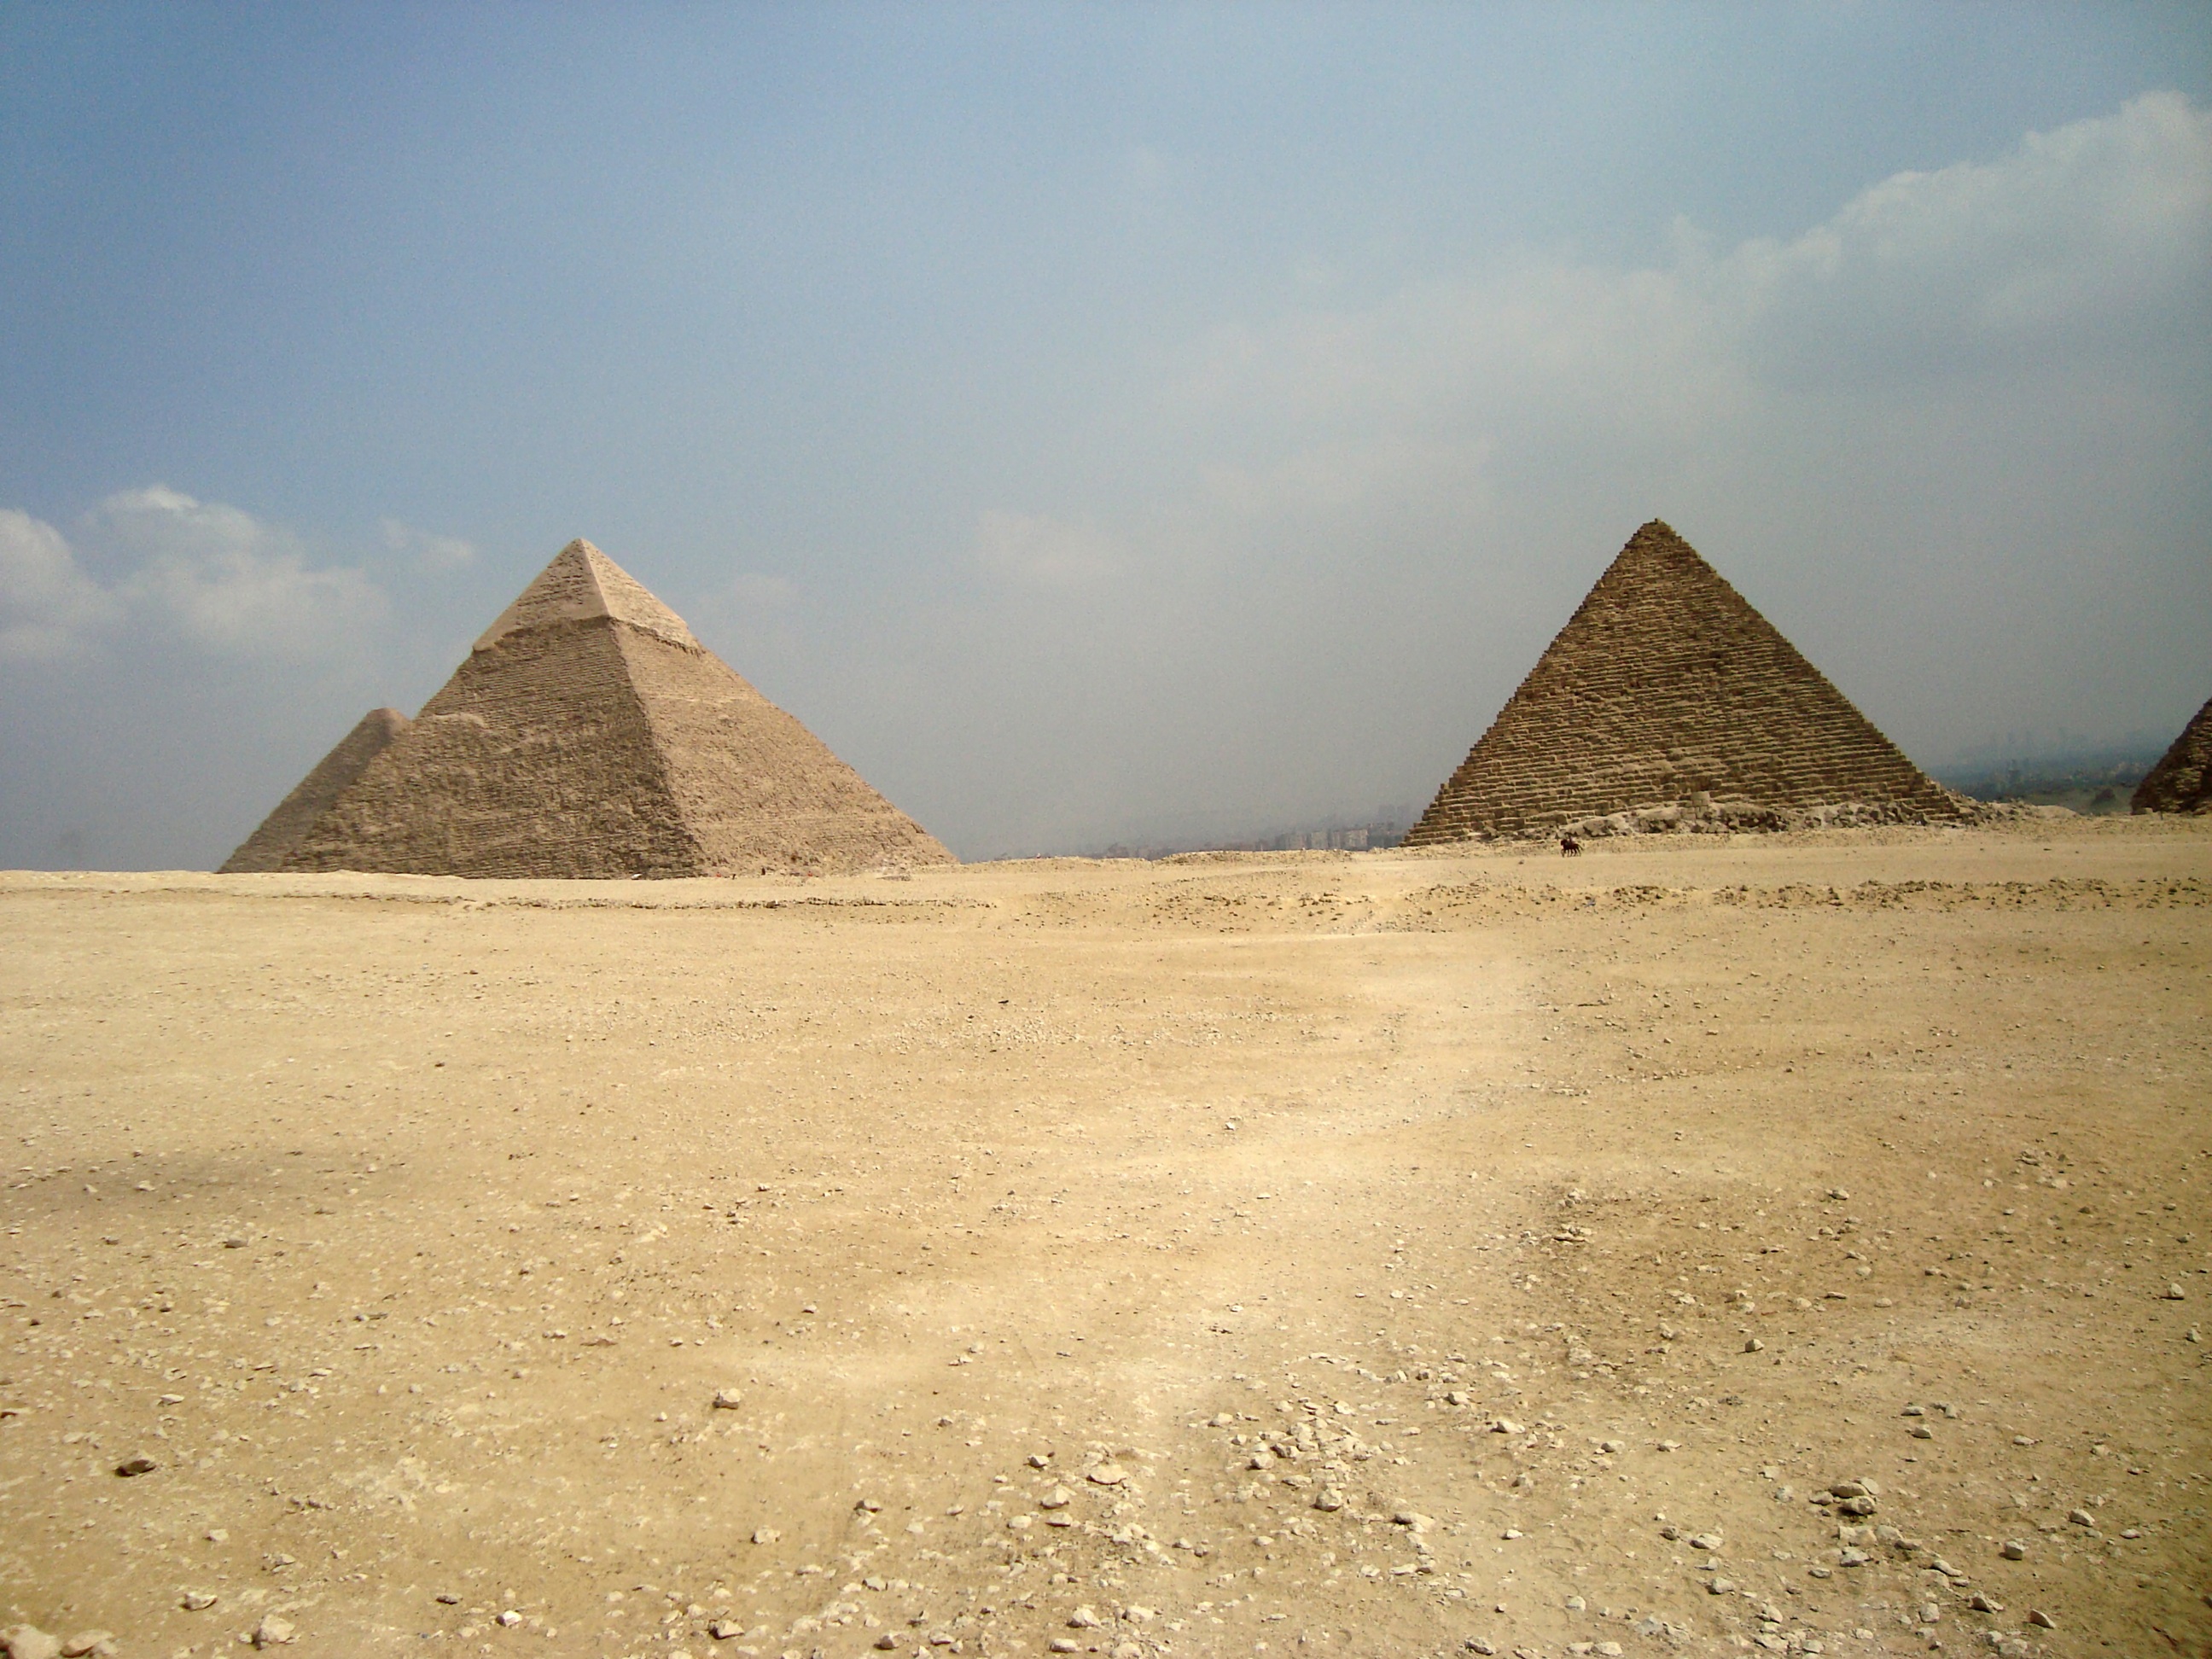
desert, monument, pyramid, egypt, badlands, plateau, tombs, pharaoh, giza, wadi, pyramids, ancient history